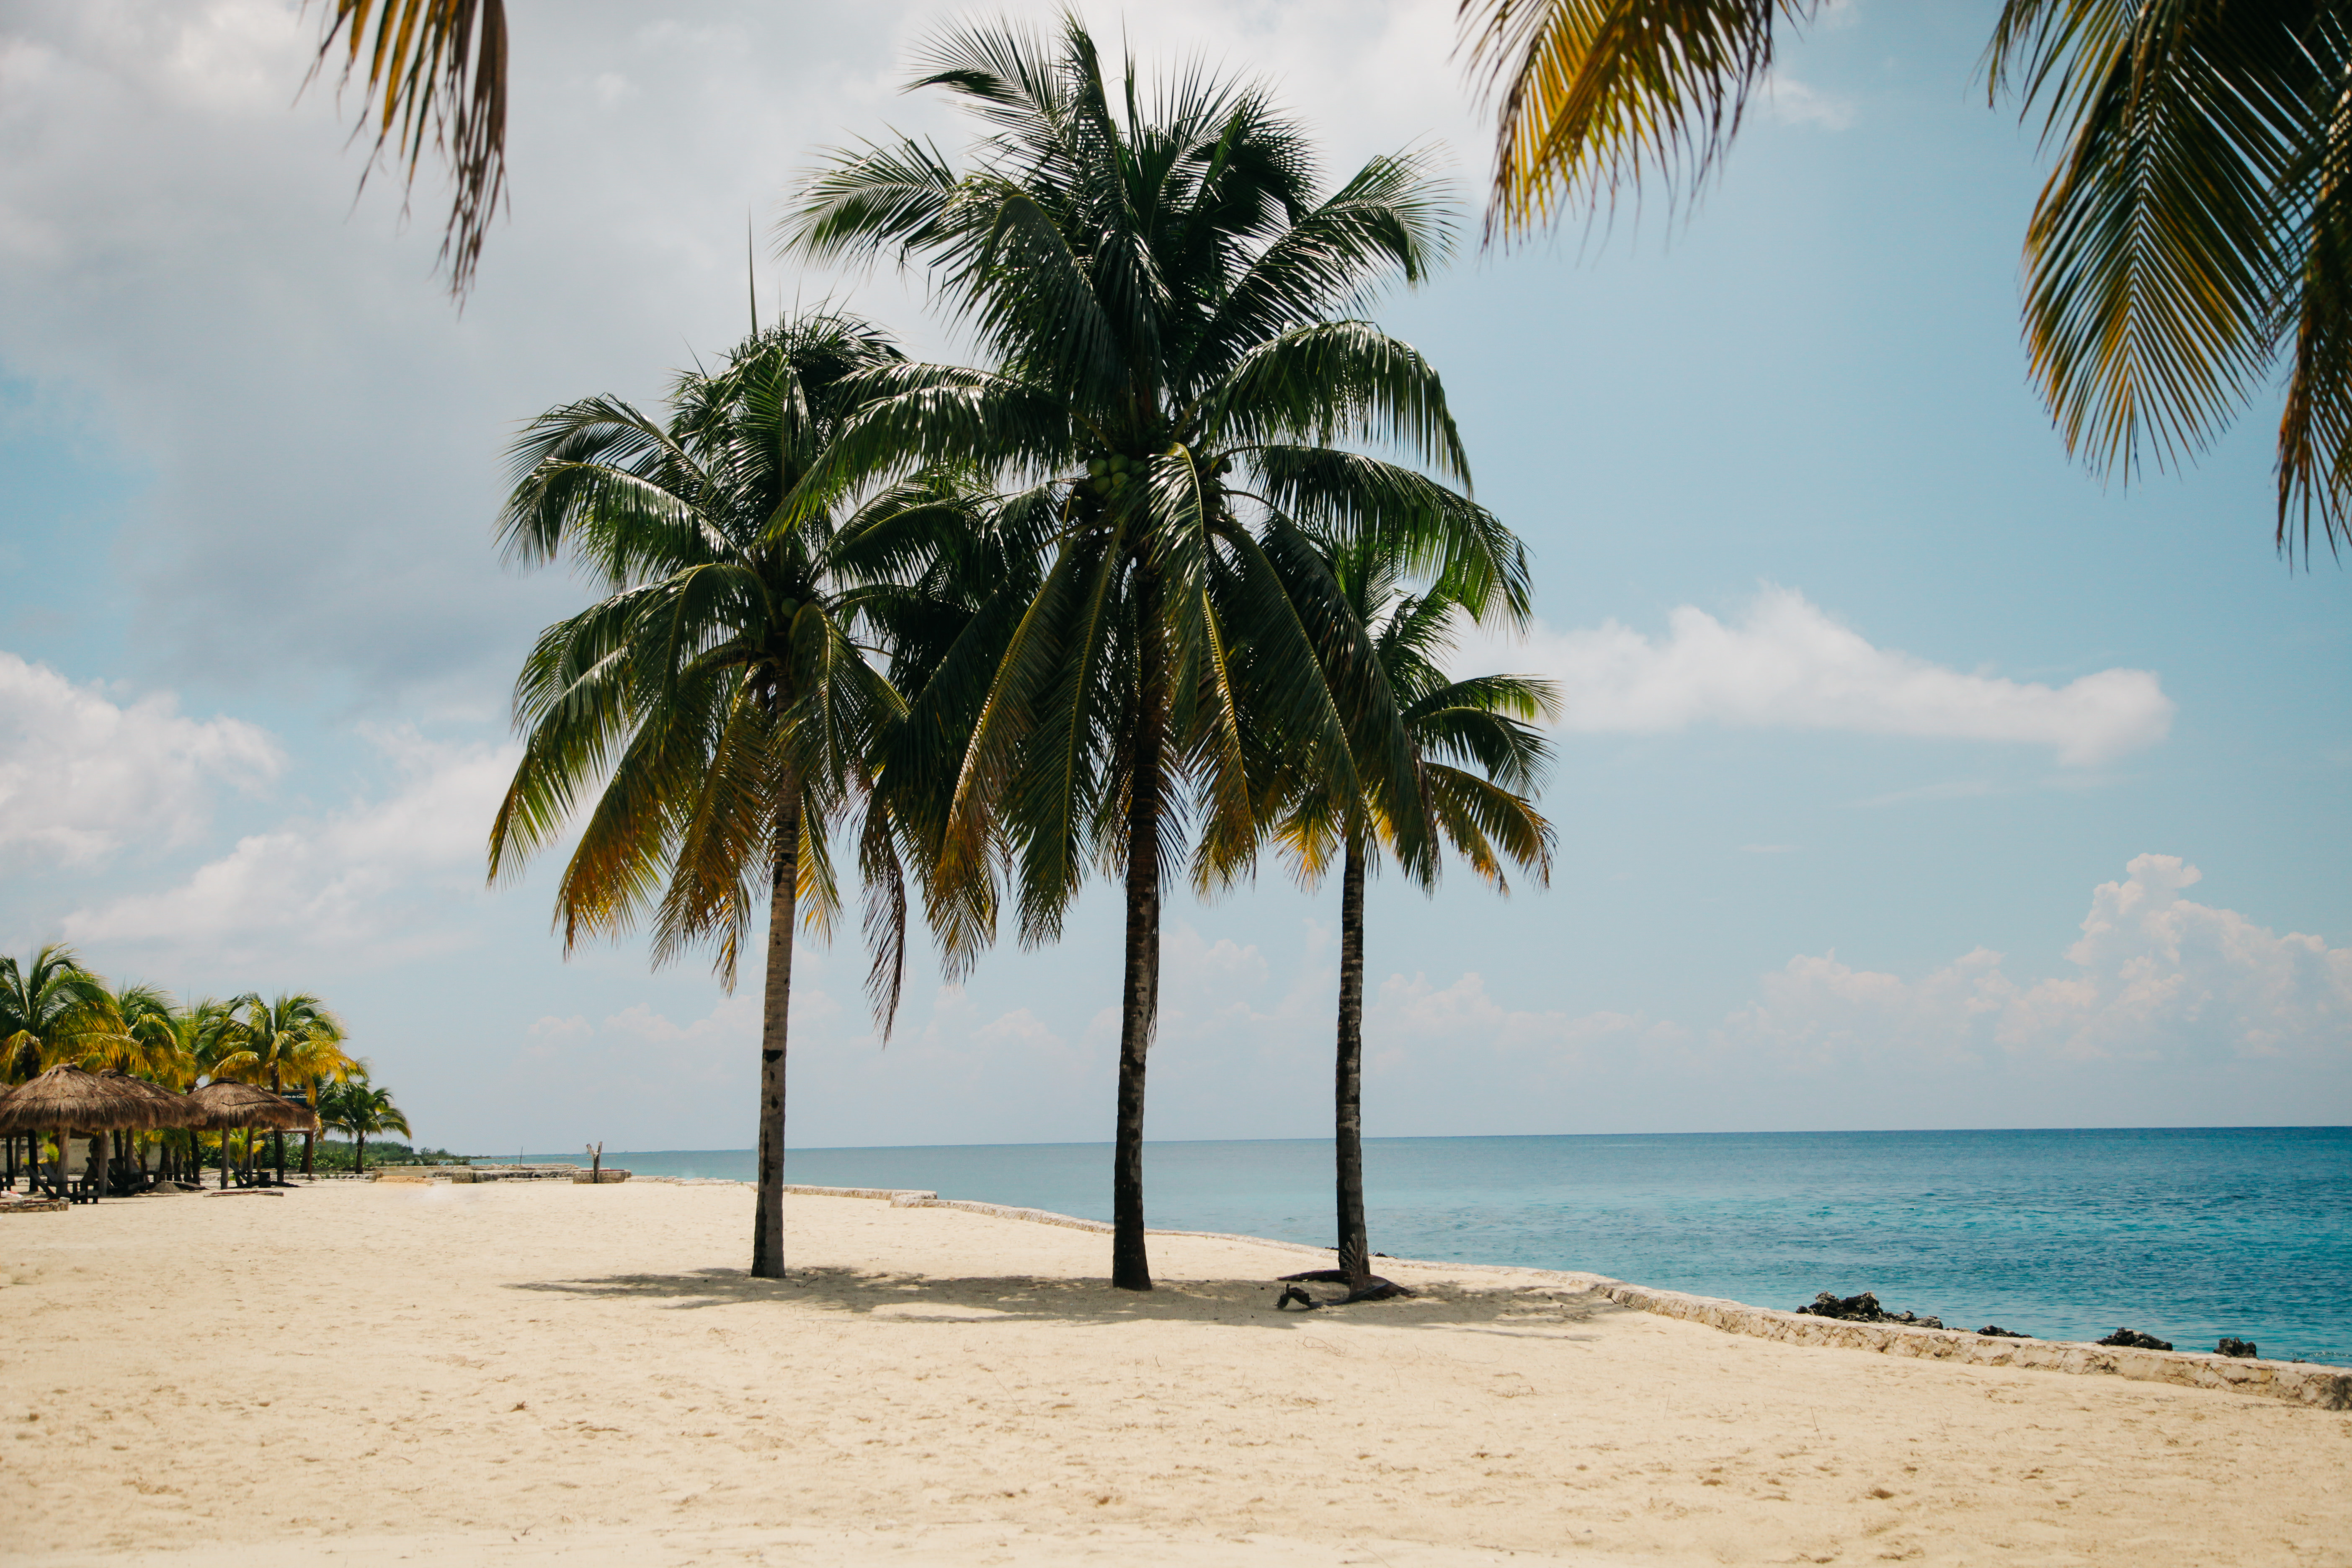
beach, sea, coast, tree, water, sand, ocean, horizon, plant, sky, shore, summer, vacation, coastline, seaside, idyllic, paradise, tropical, seascape, bay, island, seashore, body of water, trees, sunny, clouds, resort, caribbean, palm trees, tropics, coconut trees, flowering plant, woody plant, land plant, arecales, palm family